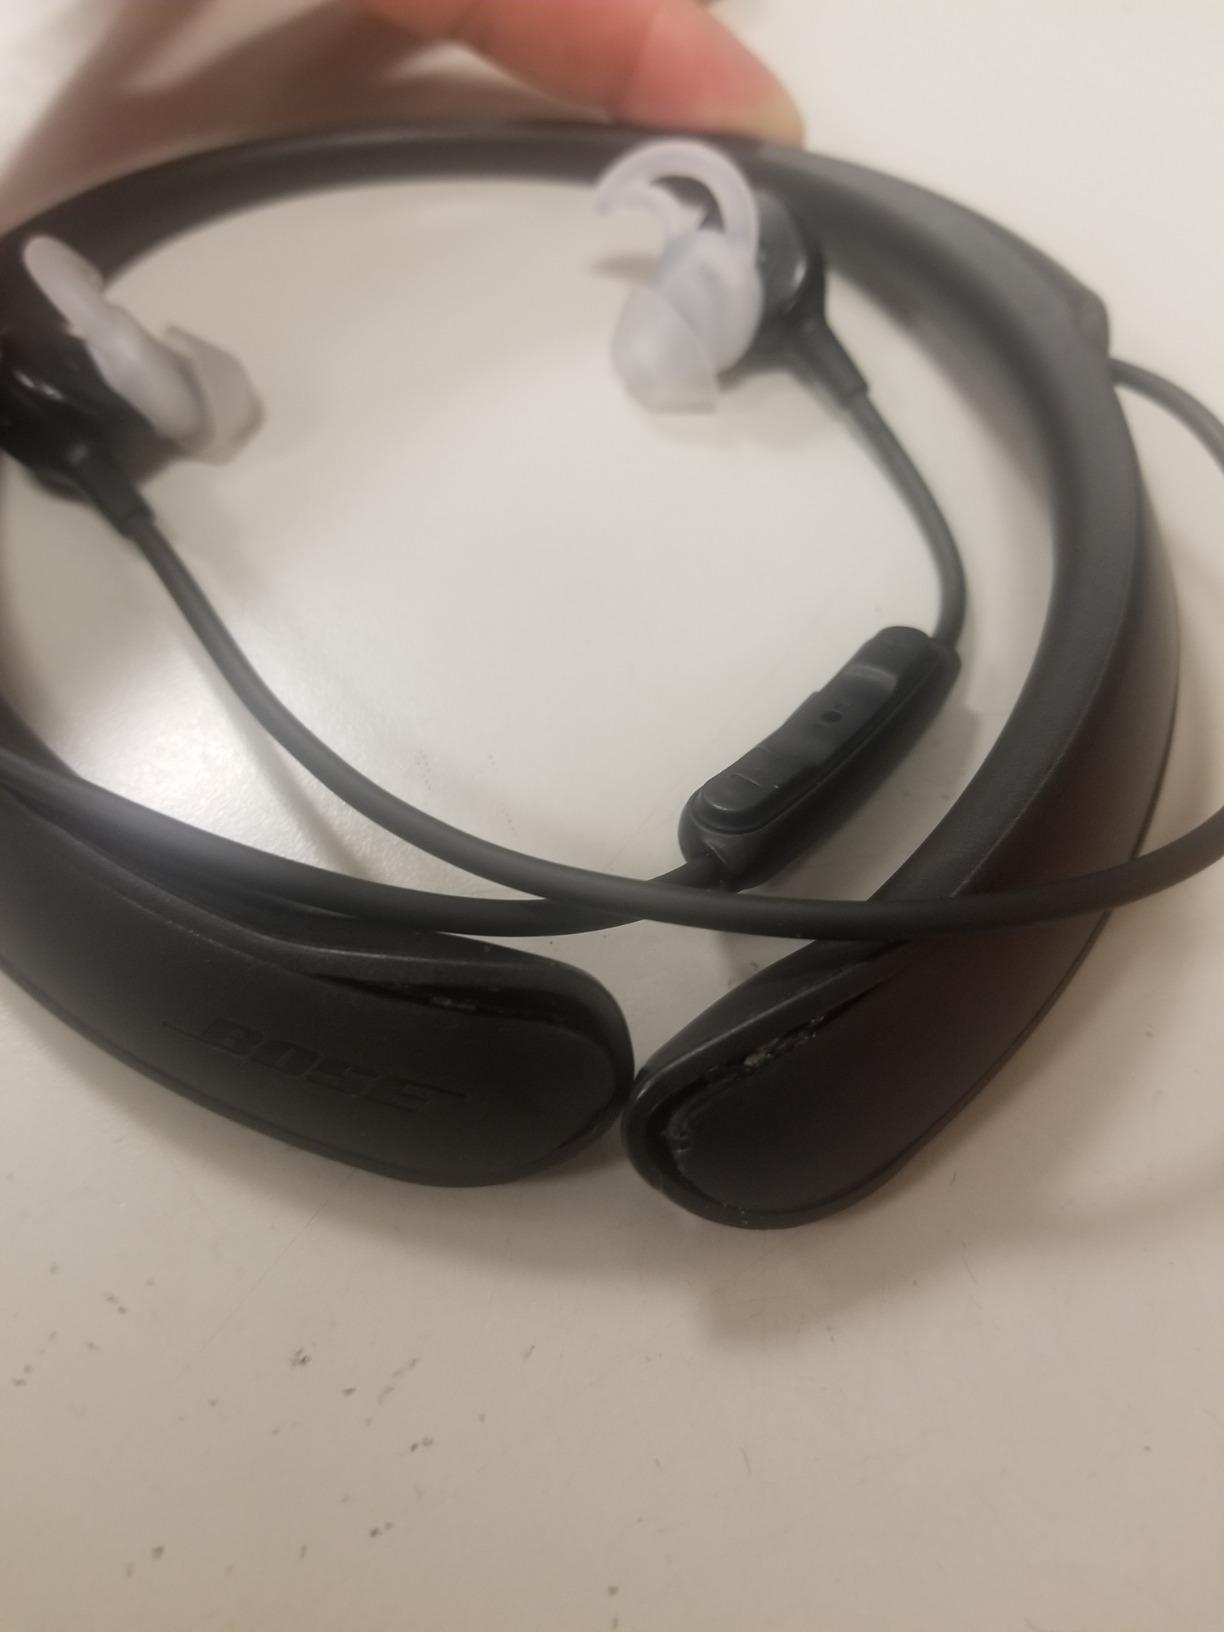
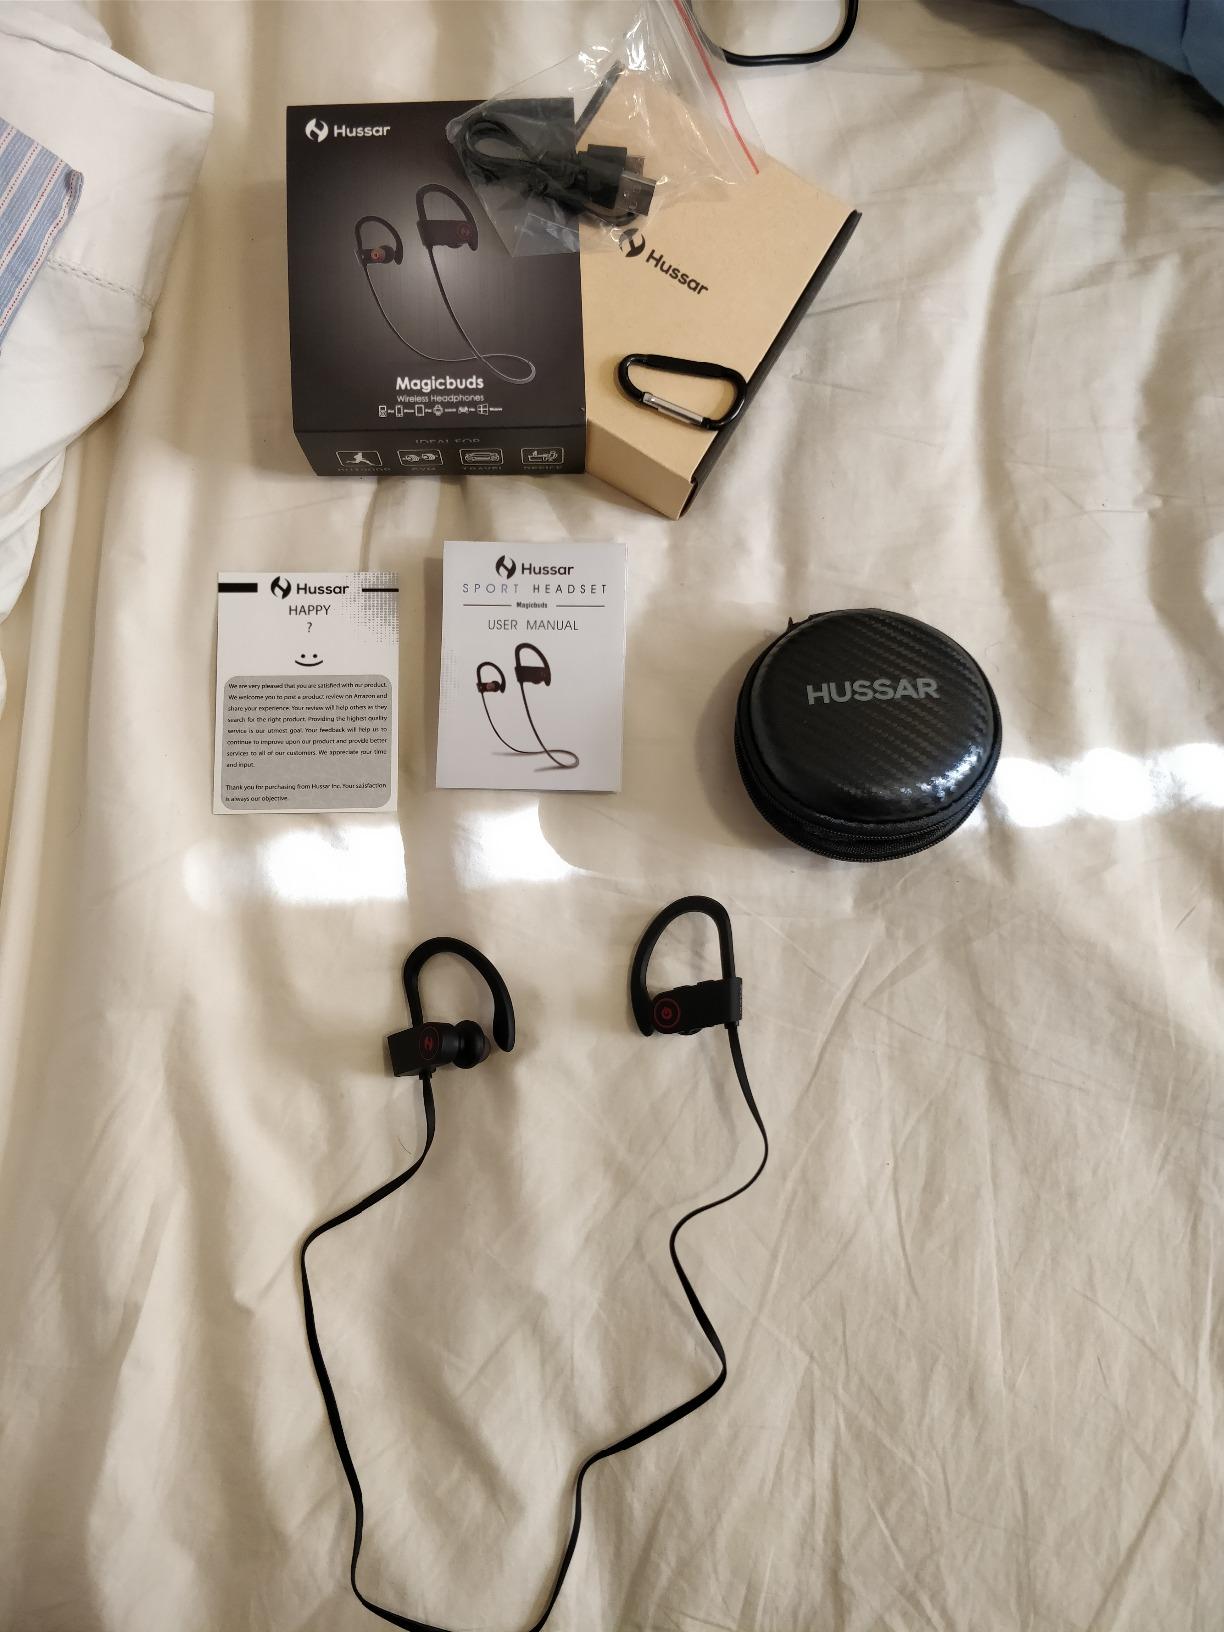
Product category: headphones
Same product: no